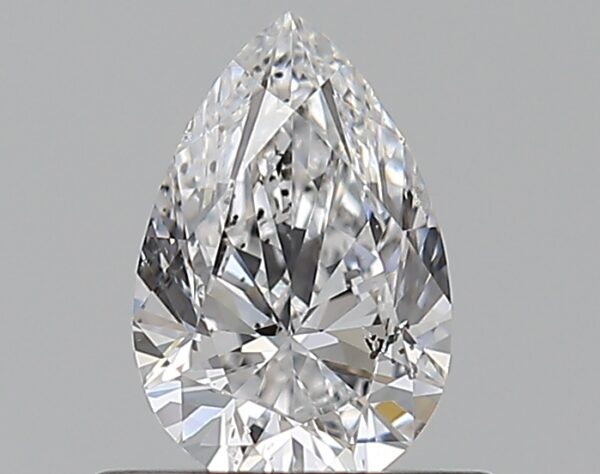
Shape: pear
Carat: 0.5
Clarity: SI1
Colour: D
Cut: VG
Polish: EX
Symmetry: VG
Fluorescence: N
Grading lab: GIA
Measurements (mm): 6.67 x 4.39 x 2.73